Joan Ringelheim

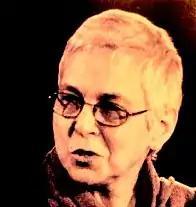

Joan Ringelheim (May 29, 1939 – October 22, 2021) was the Research Director of the Permanent Exhibition, Director of Education and Director of Oral History at the United States Holocaust Memorial Museum, where she oversaw its survivor testimony collection. She had worked on creating the museum's permanent exhibit. She would donate her collection which came, in part, from her organisation of the first conference about women, during the Holocaust.